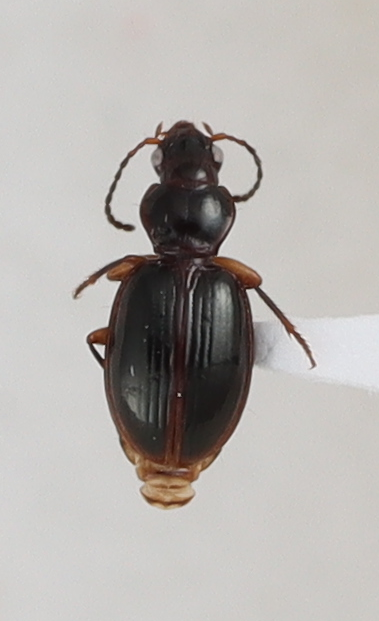
Scientific name: Mecyclothorax konanus
Plot: 17
Trap: S
Collected: 20220629